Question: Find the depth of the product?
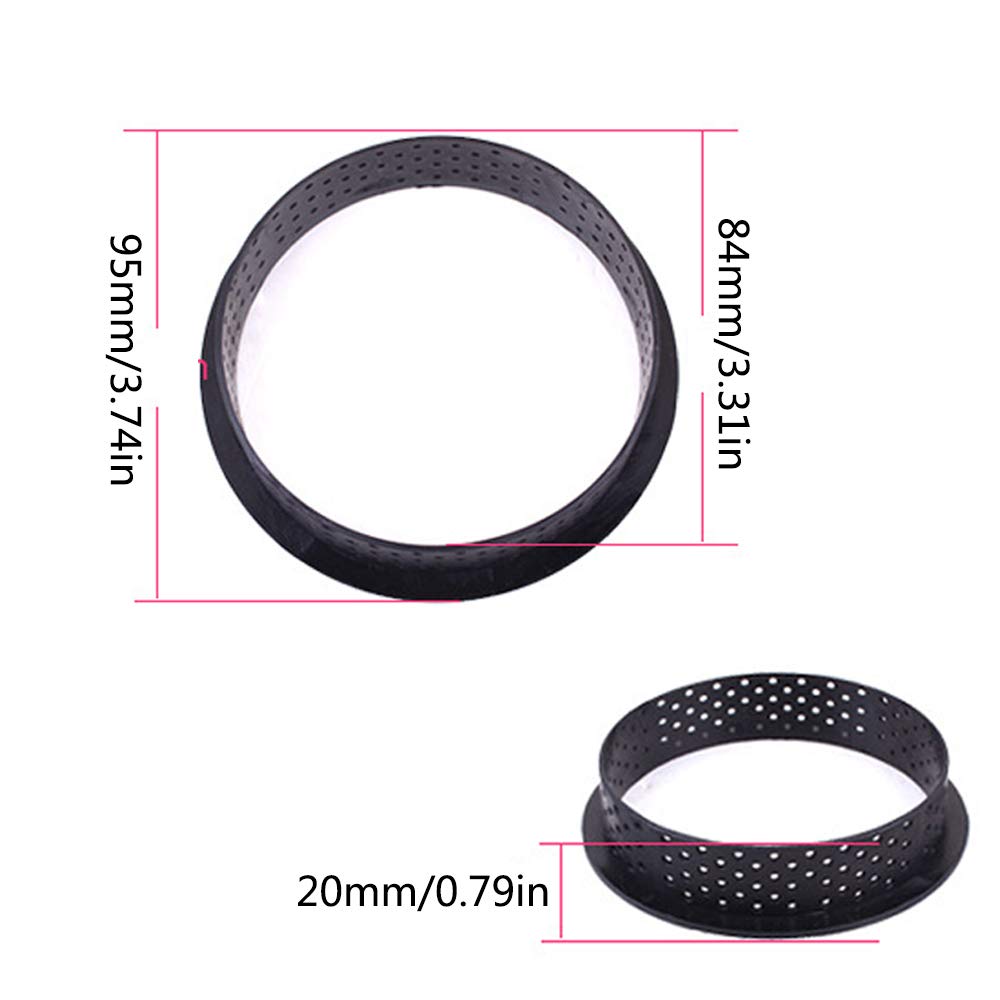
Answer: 95.0 millimetre